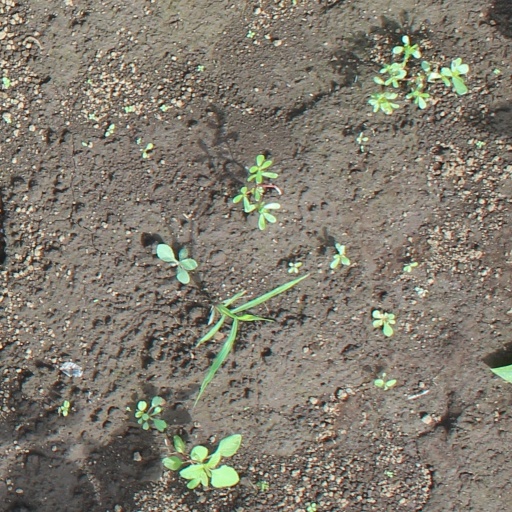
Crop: soybean